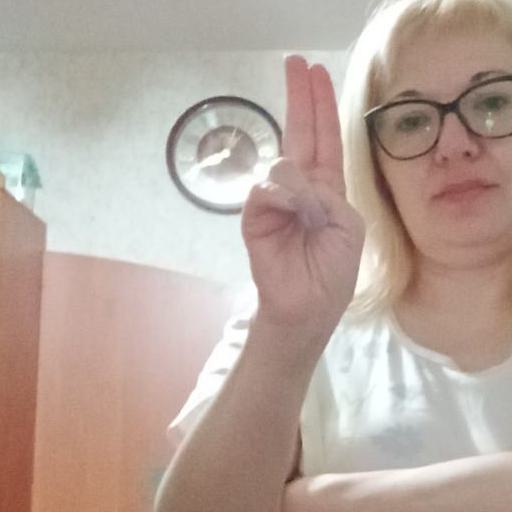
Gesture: two_up